Pilbara

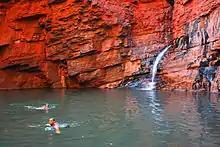
Weano Gorge in Karijini National Park

The Pilbara region, as defined by the Regional Development Commissions Act 1993 and administered for economic development purposes by the Pilbara Development Commission, has an estimated population of 61,688 , and covers an area of . It contains some of Earth's oldest rock formations, and includes landscapes of coastal plains and mountain ranges with cliffs and gorges. The major settlements of the region are Port Hedland, Karratha and Newman. The three main ports in this region are Port Hedland, Dampier and Port Walcott.